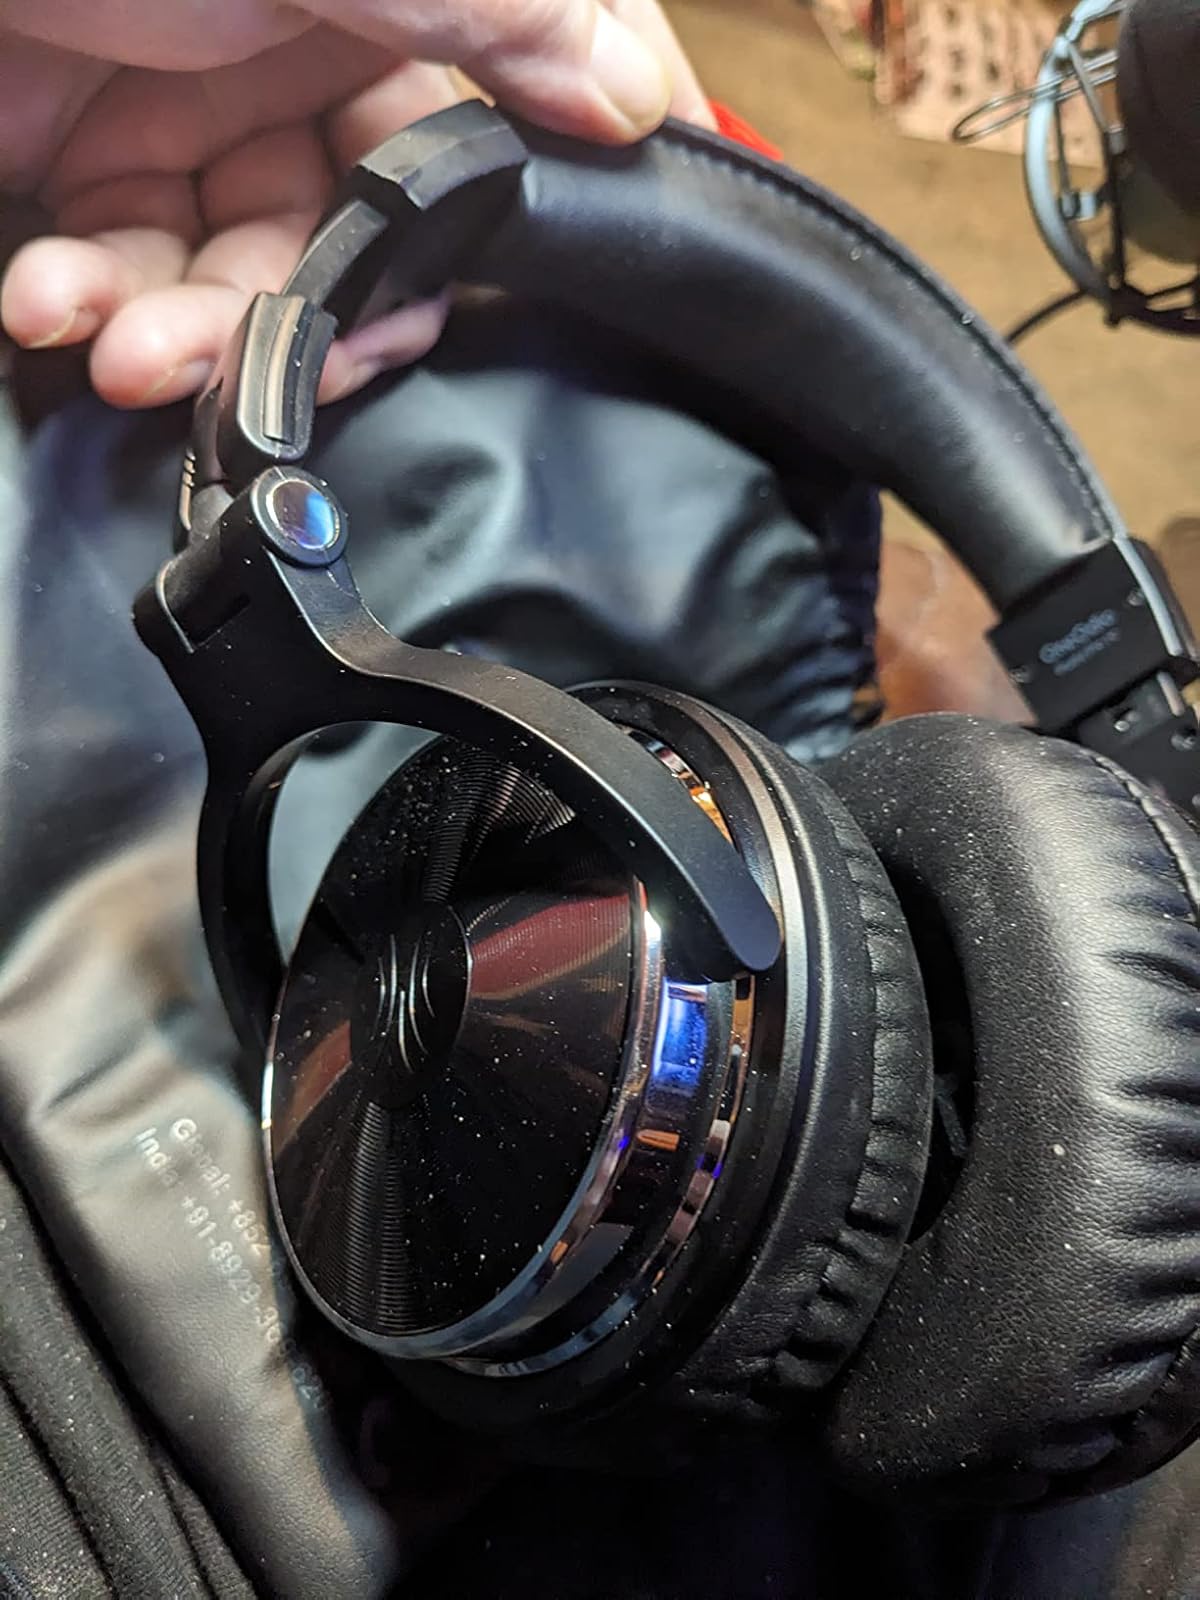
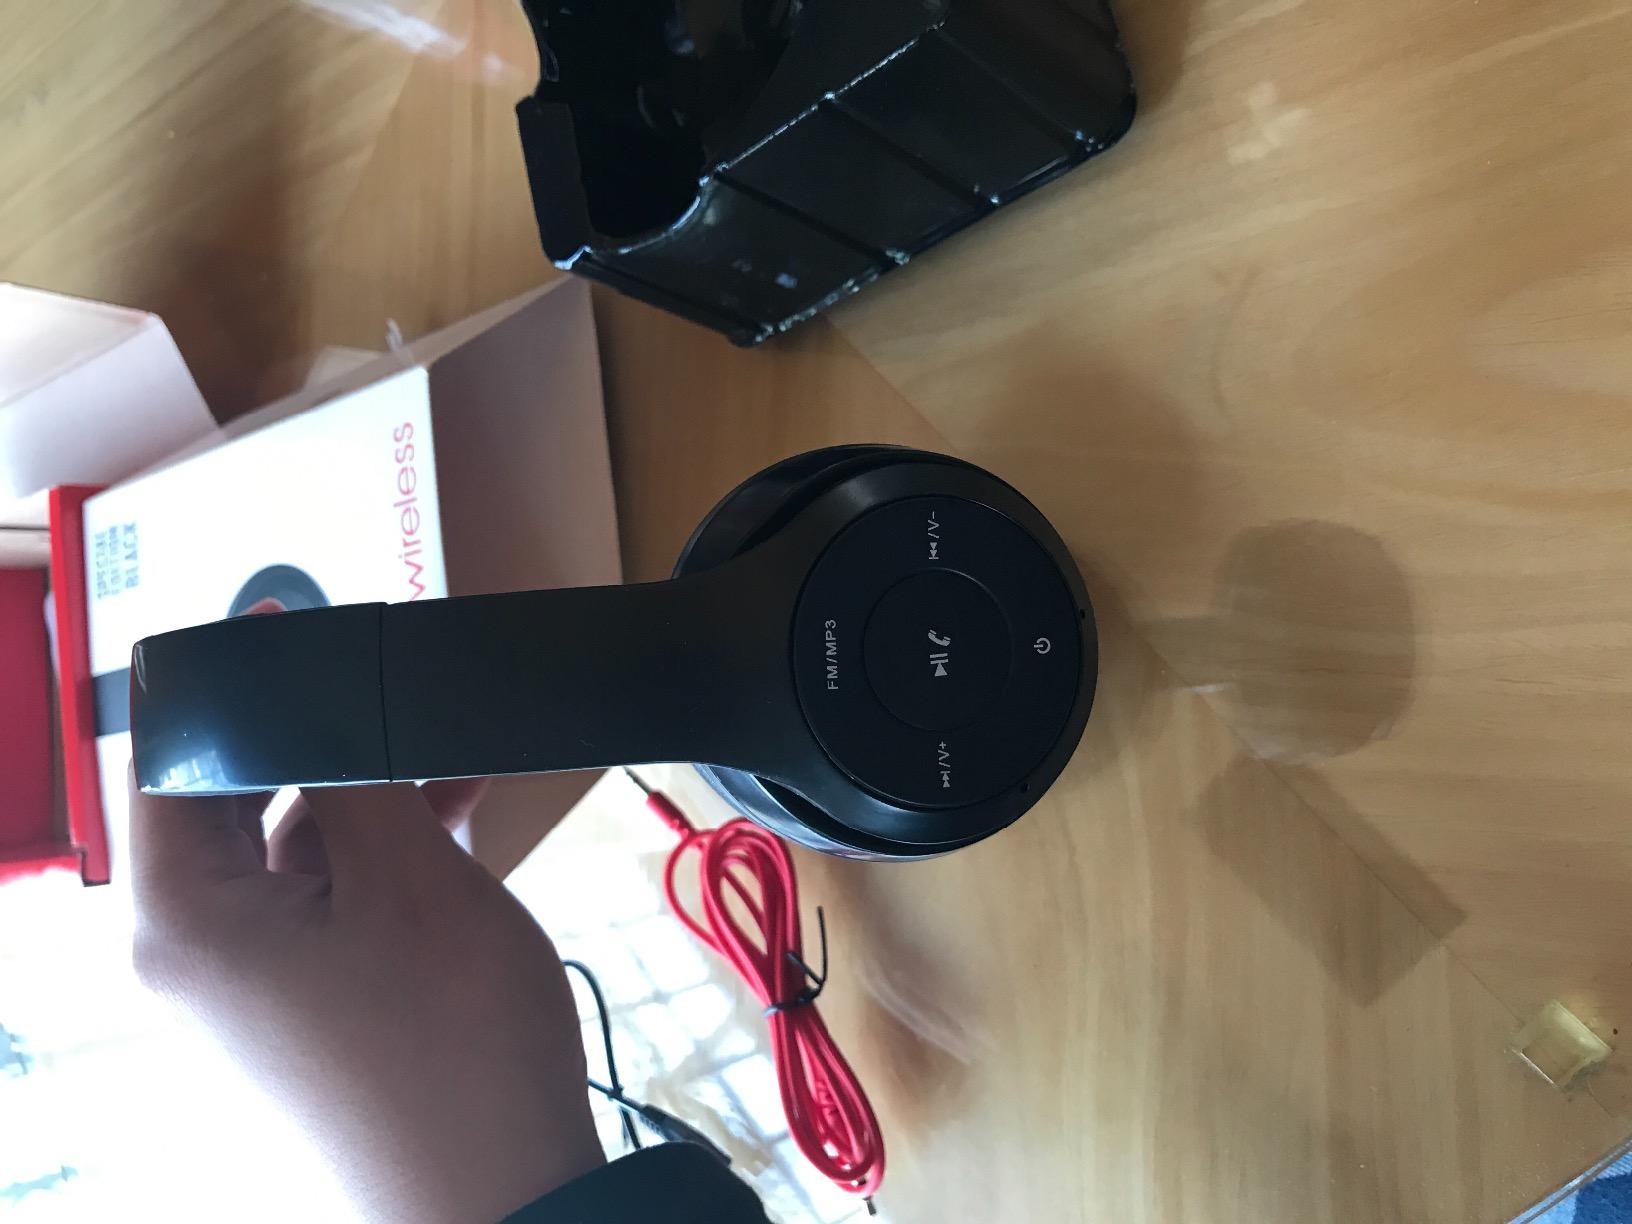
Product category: headphones
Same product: no